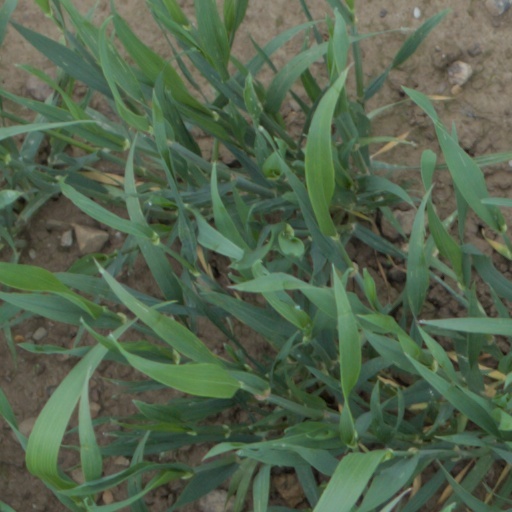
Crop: wheat